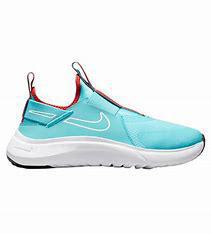
Brand: Nike
Model: Flex Plus